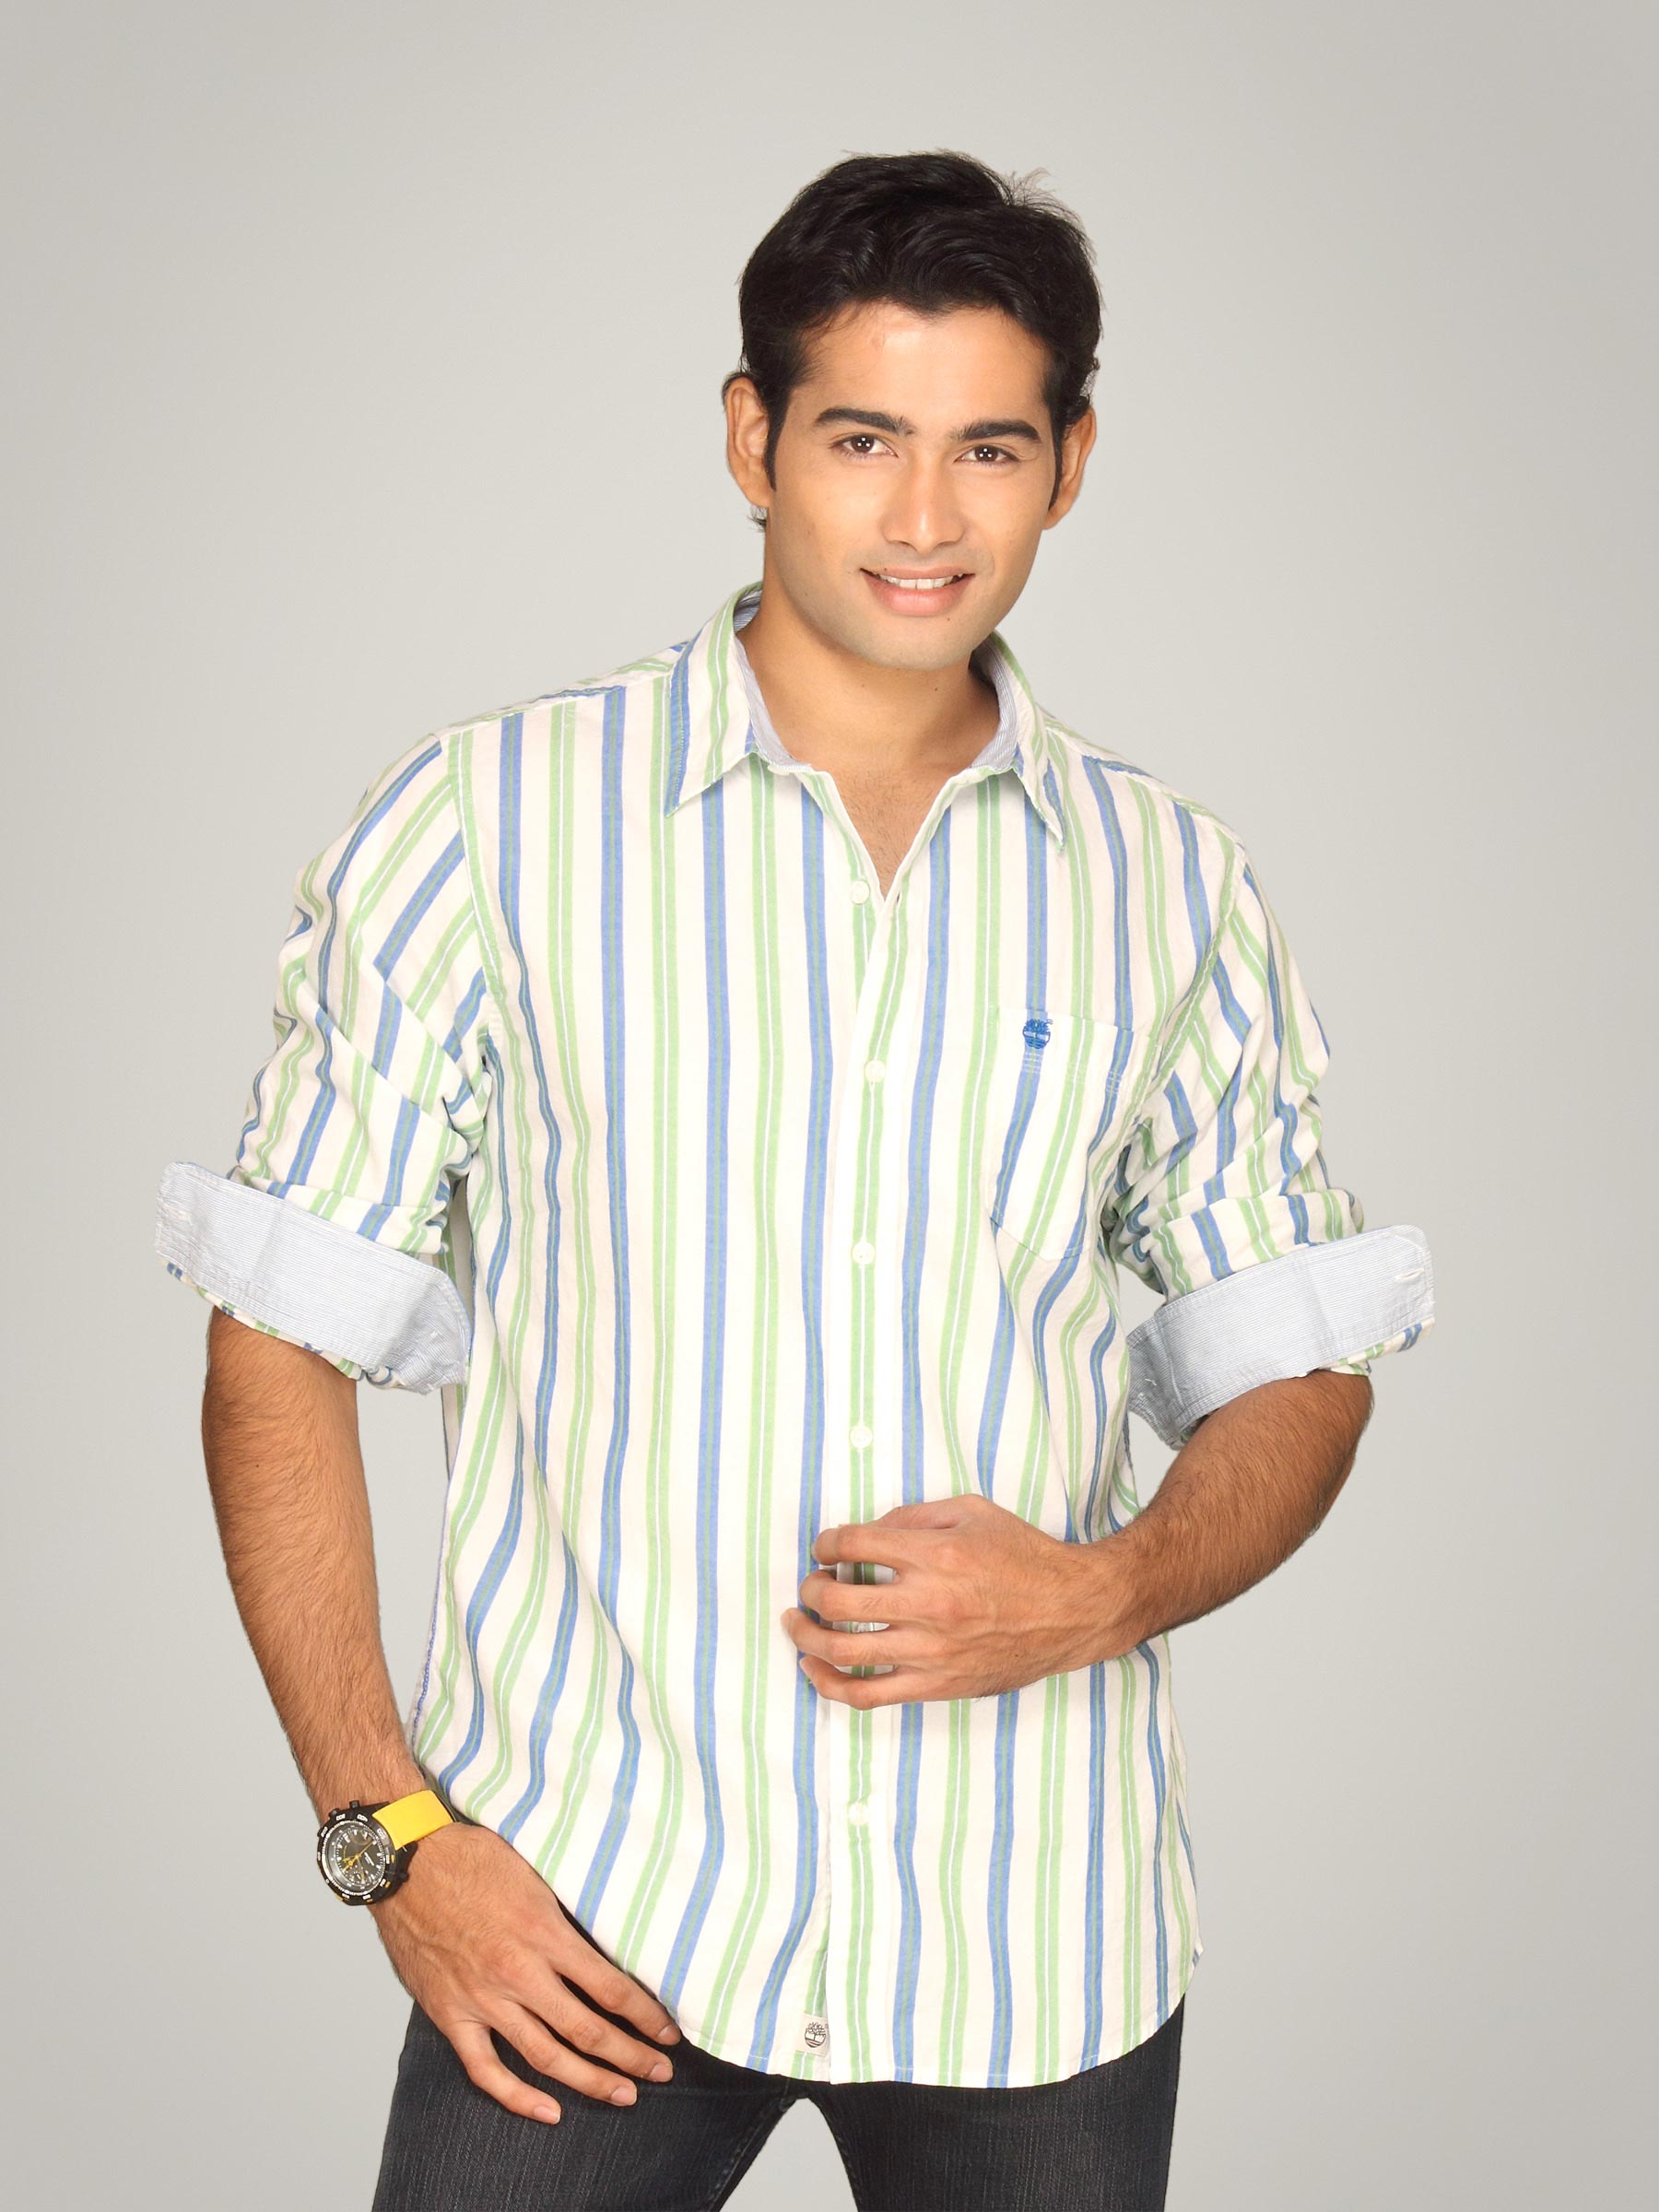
Timberland Men Claremont Stripe Green Shirt
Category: Apparel / Topwear / Shirts
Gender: Men
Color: Green
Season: Summer 2011
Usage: Casual